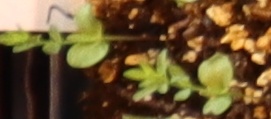
Label: Flax